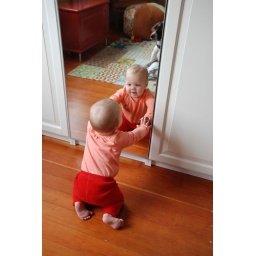
Liking that girl in the mirror